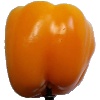
Label: Pepper Yellow 1